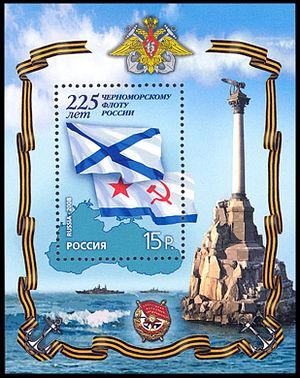
Le Monument aux navires coulés est le symbole de la ville de Sébastopol, dans la péninsule de Crimée. Situé dans la baie de Sébastopol, il a été conçu par Amandus Adamson et construit par Valentin Feldmann en 1905.